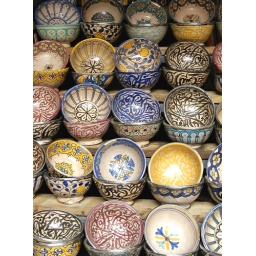
Hand-painted ceramic bowls at a street market in Marrakech, Morocco.